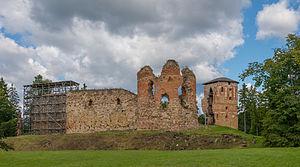
Le château-fort de Vastseliina est un château-fort construit par le Diocèse de Dorpat de l'Ordre de Livonie.